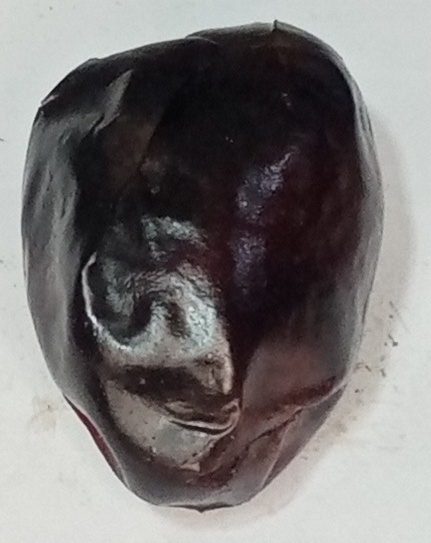
Variety: kupro
Size: large
Grade: grade-2